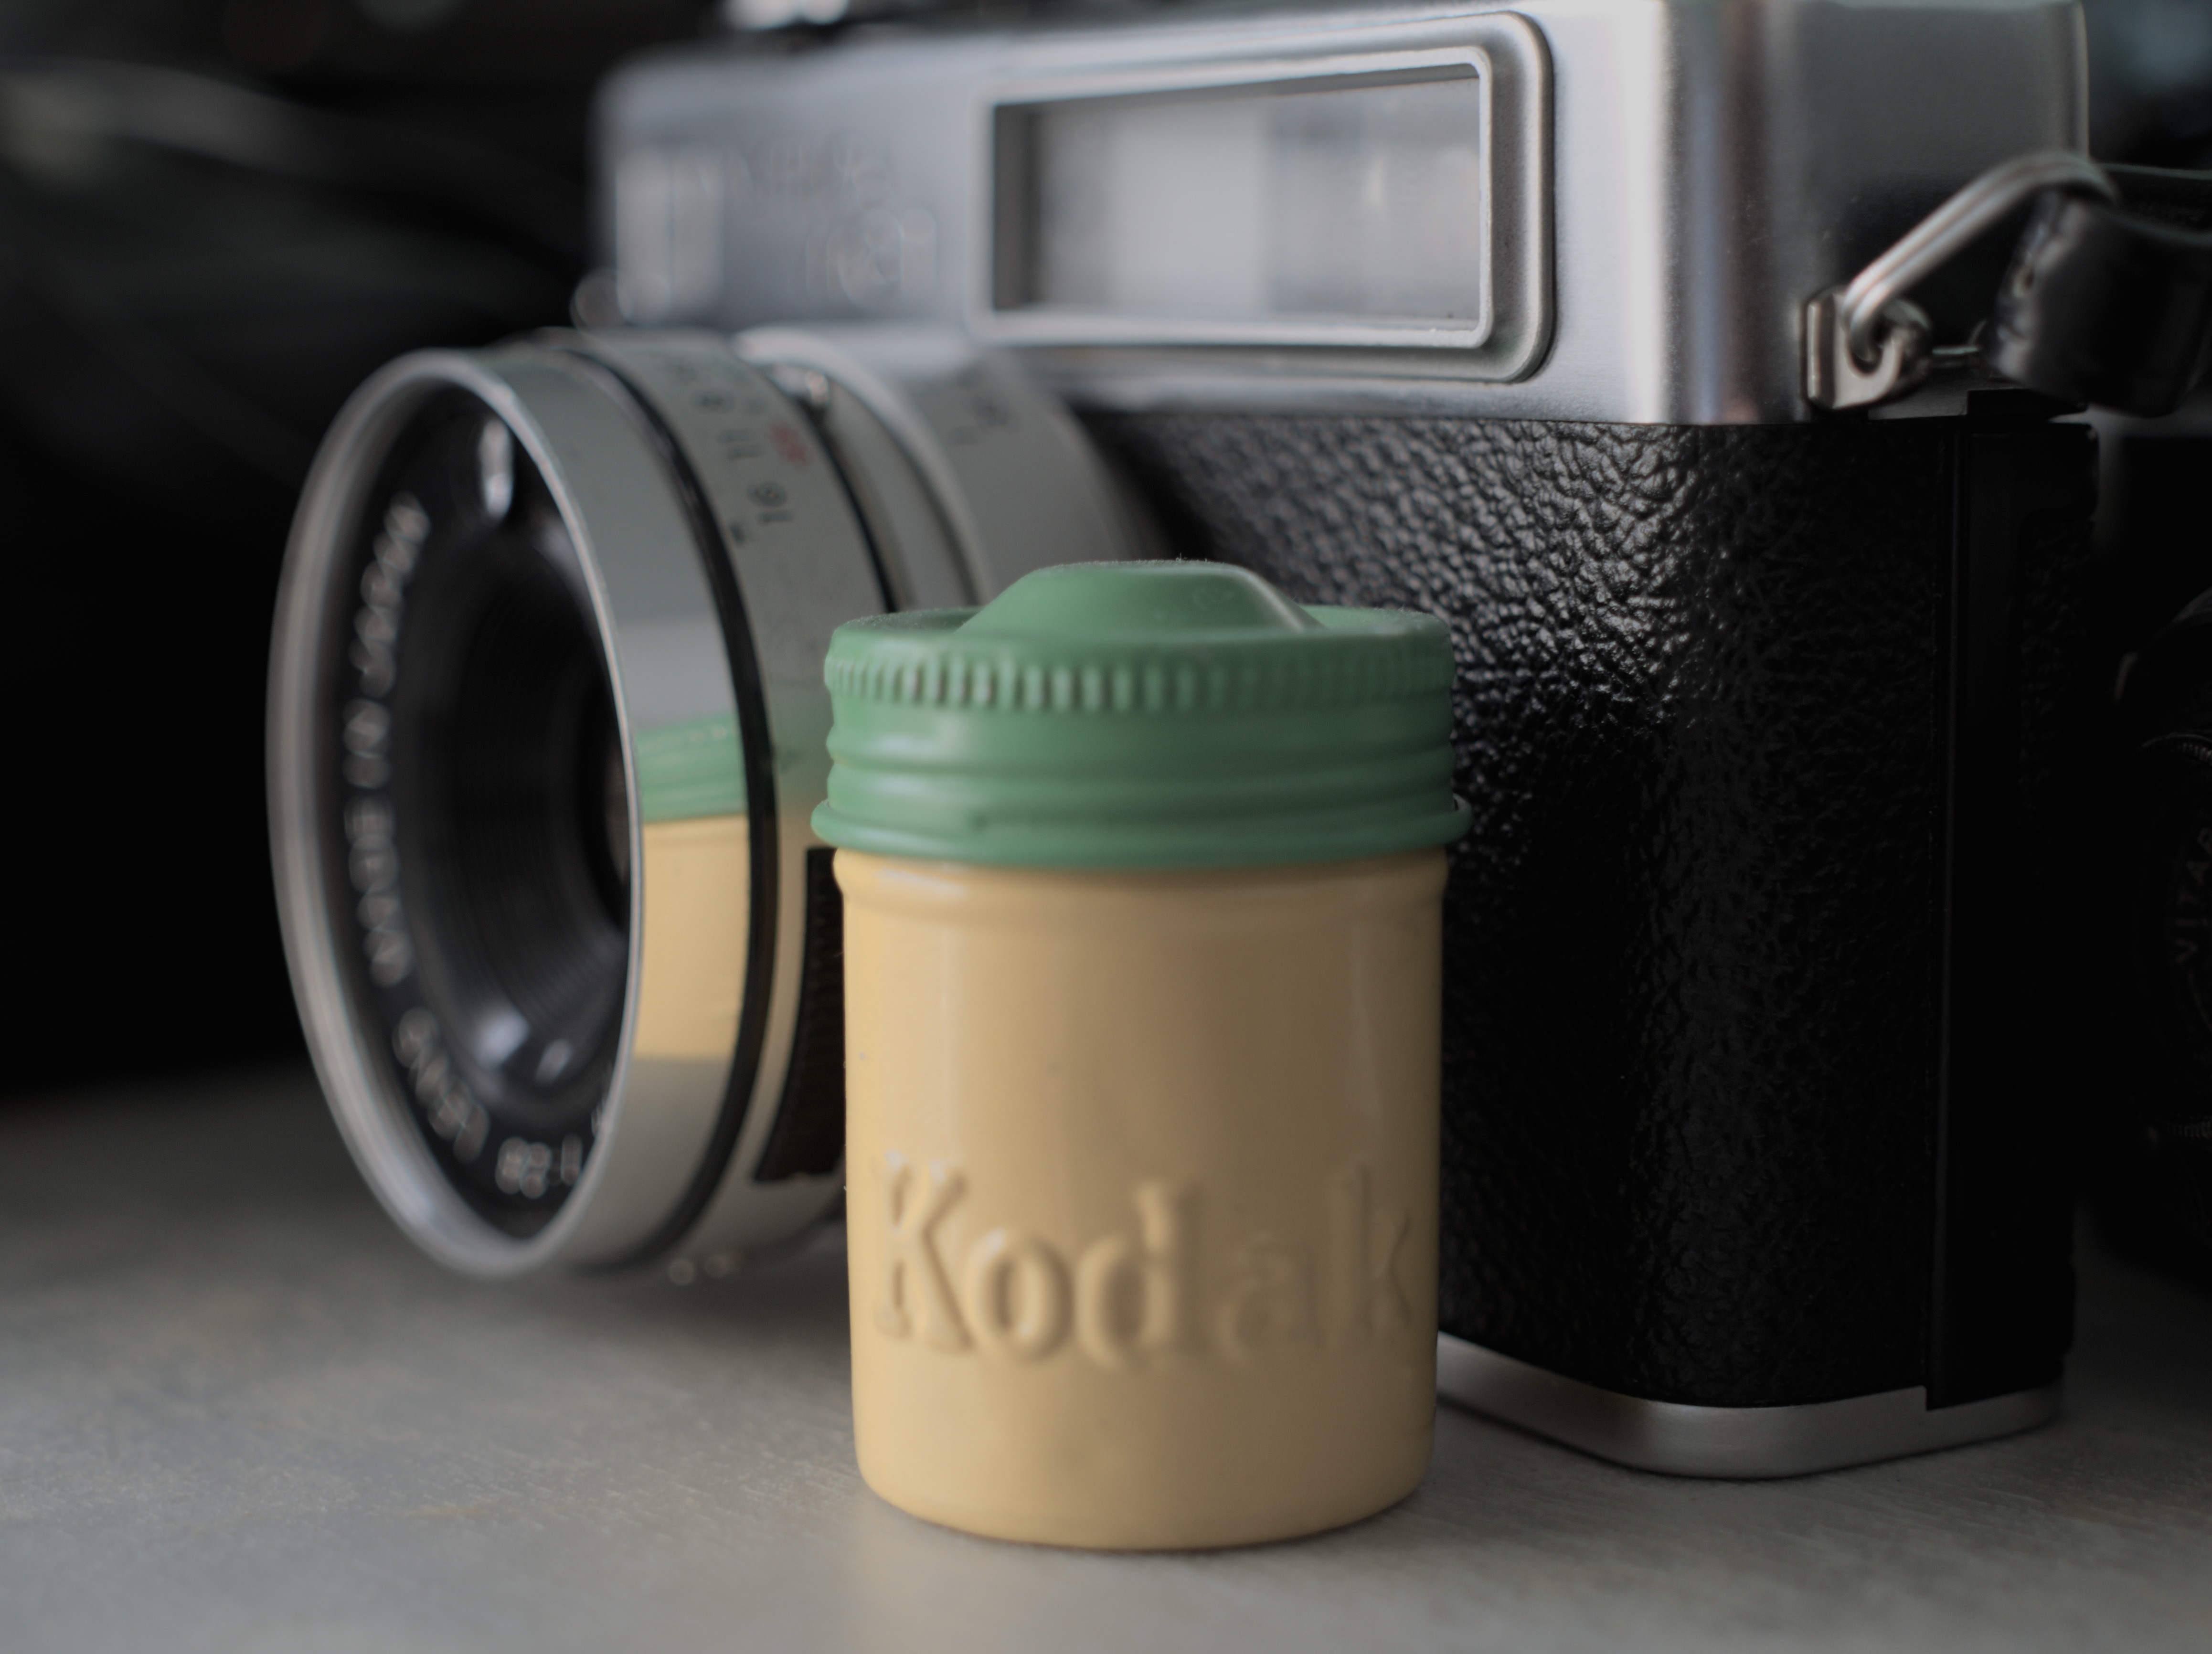
camera, wheel, cup, camera lens, man made object, cameras optics